Naphtha launch

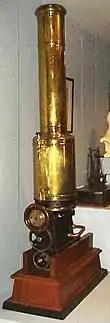
Naphtha engine built by the Gas Engine & Power Company of New York; at The Mariners Museum

The naphtha engine is an external combustion engine, generally similar to the type of small steam engine already in use for steam launches. The working fluid is naphtha, which unusually is also used as a liquid fuel to power the boiler. Appearance is similar to a steam launch, having a small vertical boiler and vertical cylinders.